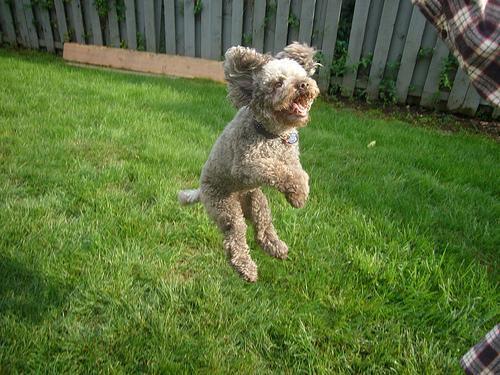
miniature_poodle